Long-term video-EEG monitoring

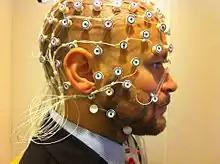
EEG cap setup.

Research involving the use of long-term video-EEG monitoring has mostly involved animal models which allows for neuronal activity to be better understood by using methods that may involve the use of psychoactive drugs or inducing states that would not be ethical to induce in humans experimentally. These models provide a relatively inexpensive and low risk scenario compared to humans, when testing their effects on the brain in response to events such as pre-clinical and clinical use of pharmaceutical drugs. The use of animal models also allows for variables, that are not as easily related to seizures in humans, to be taken into account such as how status epileptici affect their brain over an individual's life span, familial lineage, and development during maturation. Thus the heritability, prevalence, and general development of seizures over many generations can be closely monitored and studied.